List of light cruisers of Germany

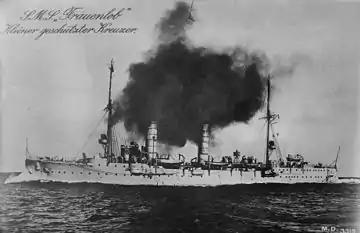
underway before the outbreak of World War I

The class was the first modern light cruiser design of the Imperial Navy. This new class of ships was the culmination of earlier unprotected cruisers—the —and several experimental intermediate types, such as and . The Germans intended to use the s both as fleet scouts and overseas cruisers. Though they were smaller than their foreign contemporaries, they were strongly built and powerfully armed ships for the period. As a result, they could effectively perform the two roles envisioned for the design. According to the historian Eric Osborne, "[t]he light cruisers of the -class established a trend for future ships of this general design ... [they] carried little or no armor, the chief asset being speed." Indeed, all future light cruisers built by the Imperial Navy generally followed the same pattern, with few fundamental changes.